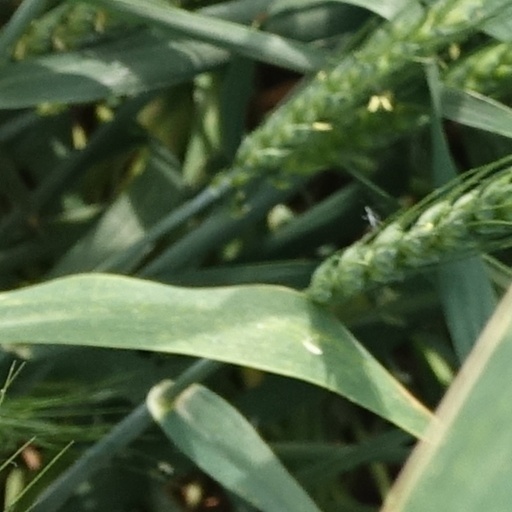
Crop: wheat